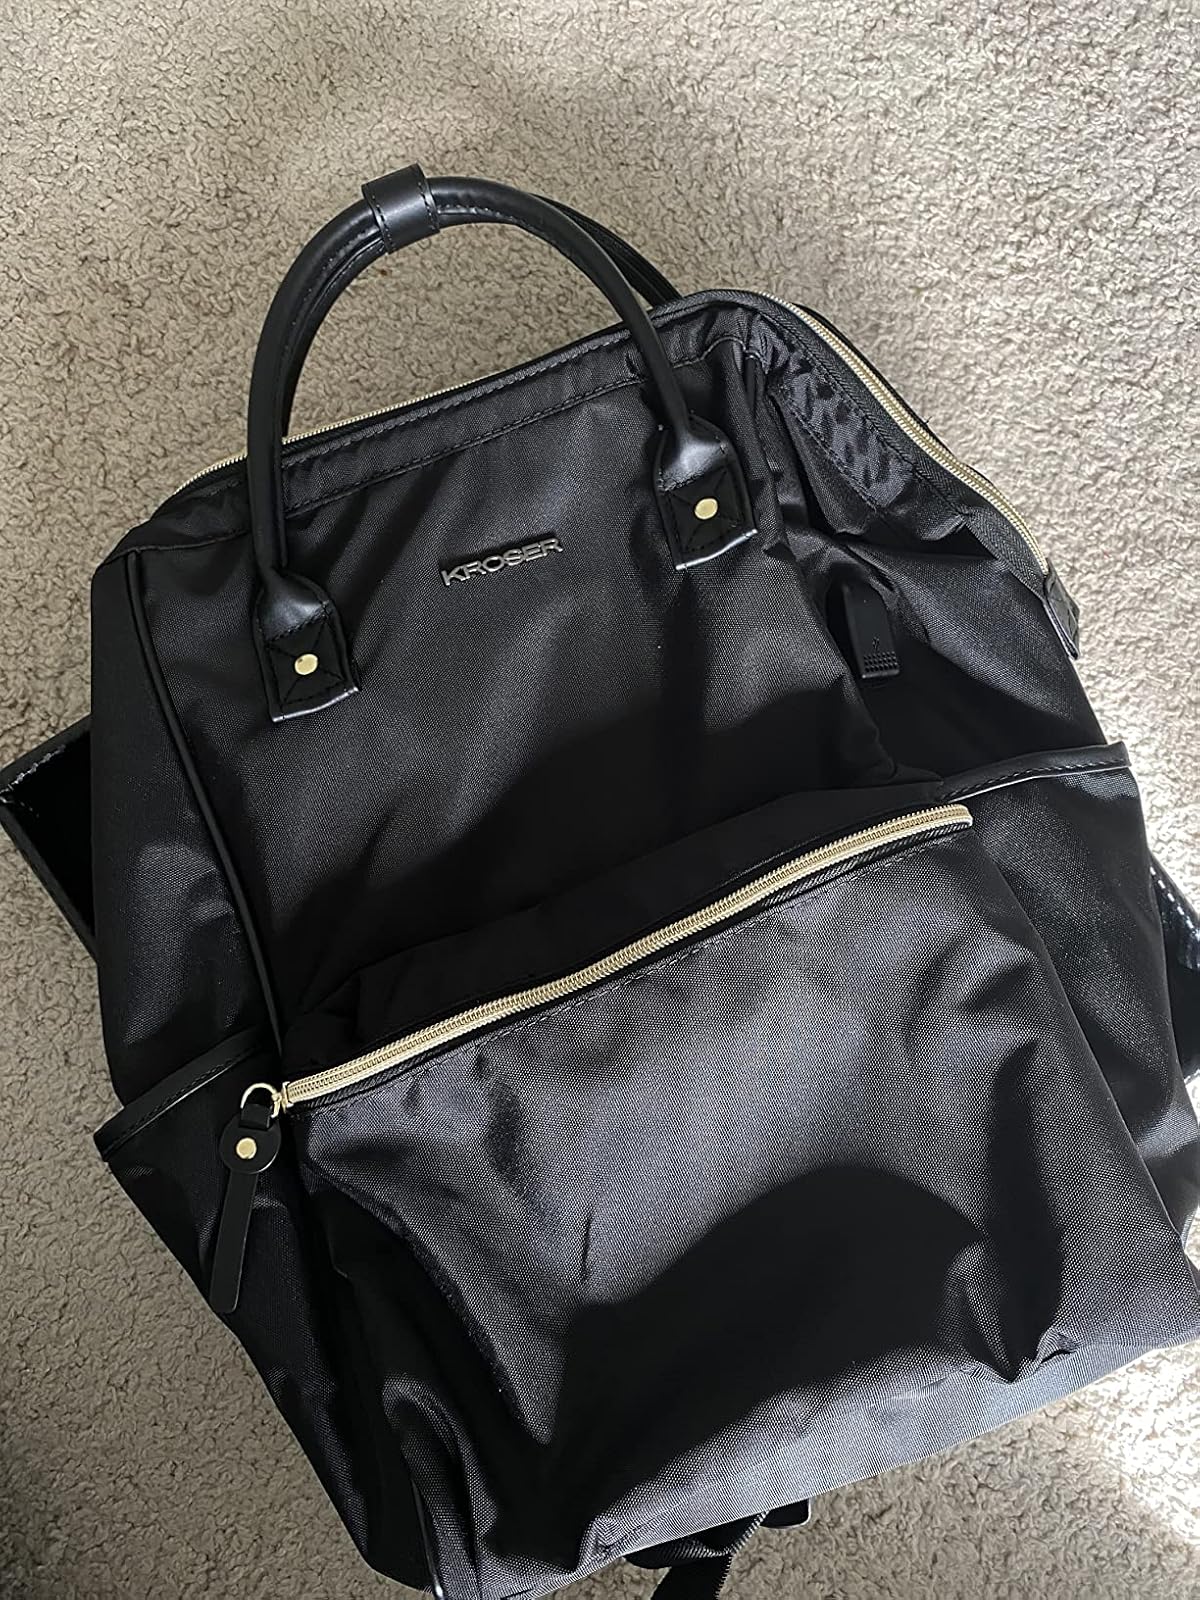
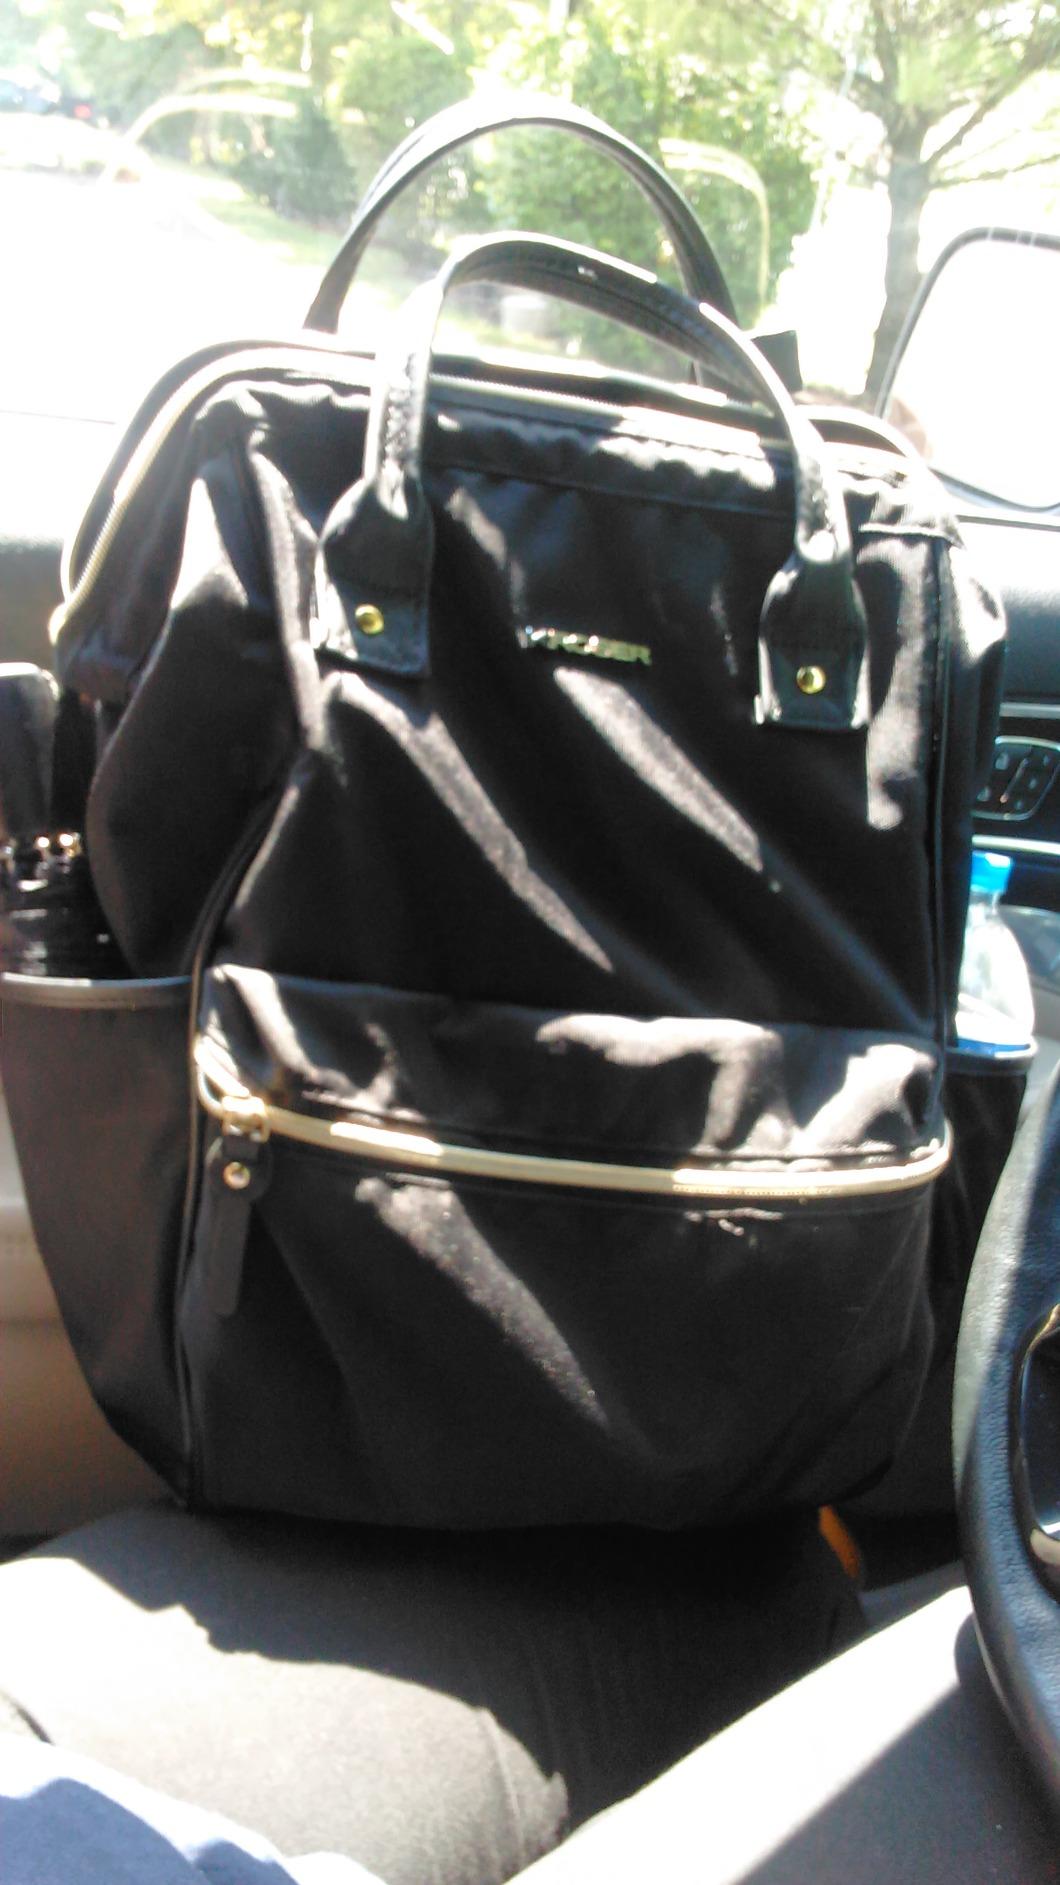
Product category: bag
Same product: yes